Asia Motors

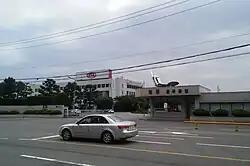
Kia's Gwangju plant, pictured in 2016, the former site of Asia Motors

In 1962, as one of the measures to comply its First Five-Year Economic Development Plan, the Korean government passed a law exempting from taxes imported parts to assemble KD cars locally. In 1965, as a result of these incentives, Asia Motor Industries was established in Gwangju through the financial support of entrepreneur Lee Mun-hwan. The company was initially manufacturing military vehicles, trucks and buses but soon it began negotiations with Fiat and in 1970 it started to assemble Fiat 124 models. It diversified into the SUV and heavy vehicles market, including large and medium duty trucks, special military vehicles, lightweight cars, civilian jeeps (a small jeep look-alike called the Rocsta and later the Retona), motor vehicle components, to include engines, and buses and mini-buses. In 1969, Asia Motors was acquired by Dongkuk Steel. In 1973, the South Korean government launched a plan to promote the production of low-cost cars for export. Asia Motors was unable to satisfy the plan's conditions, losing its car assembly permits, and was purchased by Kia in 1976, as the government promised Kia, in exchange of doing so, a monopoly of the military vehicle production for South Korea. In 1978, Asia Motors signed an agreement with Hino Motors of Japan with the aim of achieving economies of scale for its low-volume products. Hyundai in turn purchased Kia and the Asia brand was discontinued in 1999. The Rocsta's replacement, the Retona, was sold under the Kia brand.